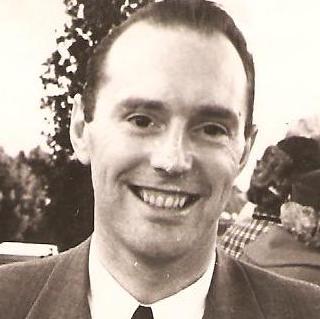
Age: 46